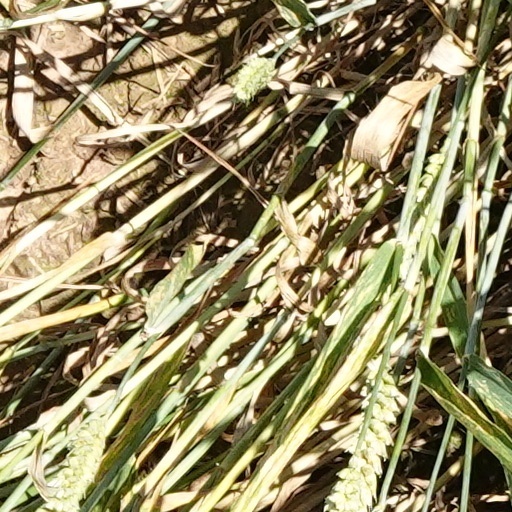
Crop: wheat